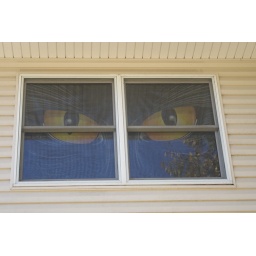
Upstairs in our bedroom window